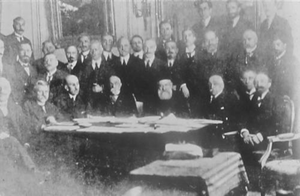
Le Congrès national arménien est un congrès qui se tient du 24 février au 22 avril 1919 à Paris et qui est chargé de déterminer les revendications de la Délégation nationale arménienne à la Conférence de la paix de Paris de 1919.
La Délégation nationale arménienne est une mission diplomatique et organisation arménienne visant à faire entendre les revendications des Arméniens d'Arménie occidentale entre 1912 et 1923. Fondée par Georges V Soureniants et longtemps dirigée par l'homme d'affaires et diplomate Boghos Nubar Pacha, elle est impliquée dans le règlement côté arménien de la Première guerre balkanique puis surtout de la Première Guerre mondiale, en particulier lors de la conférence de la paix de Paris de 1919.